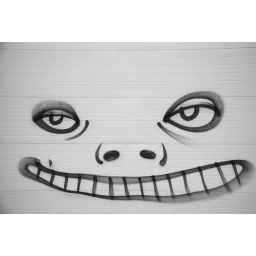
New graffiti art of a face near my house